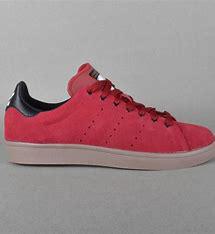
Brand: adidas
Model: Stan Smith Skate